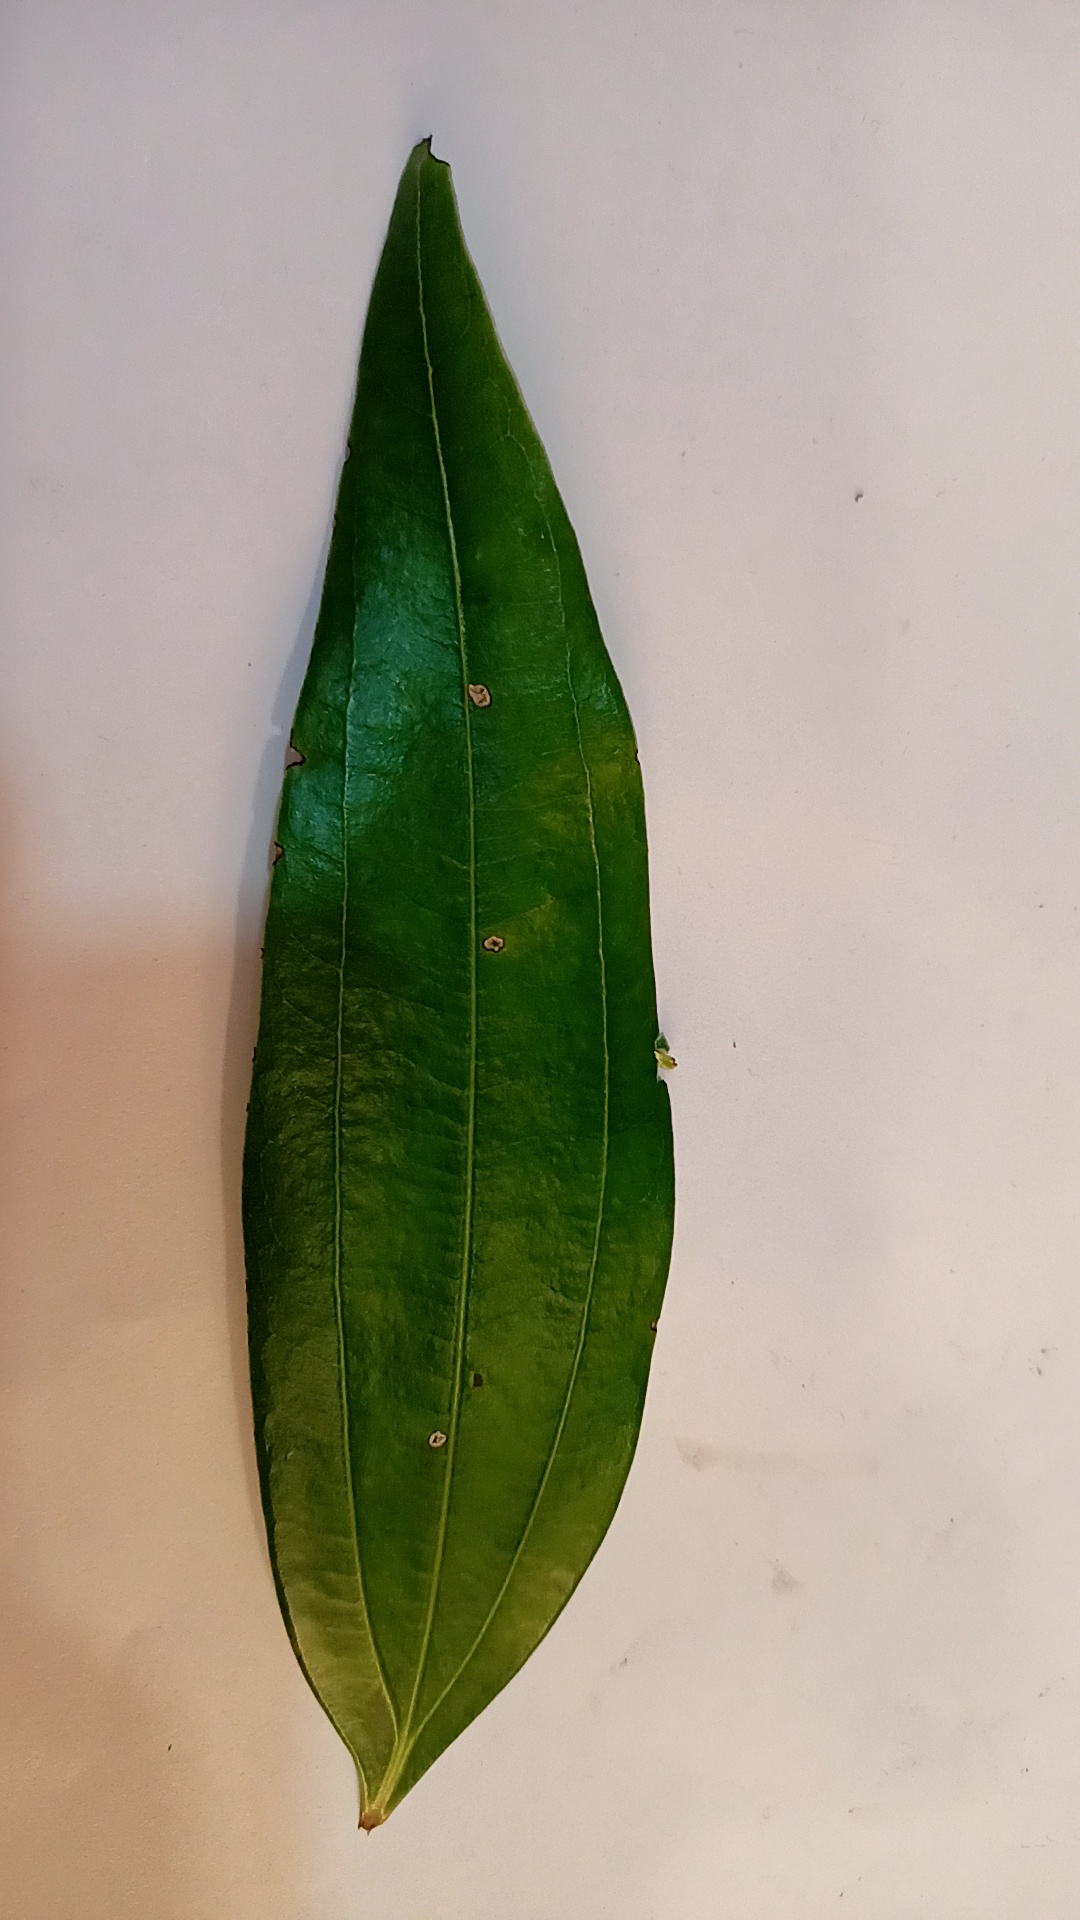
Label: Disease